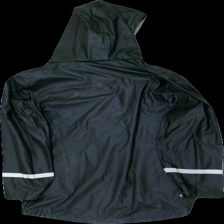
View: back
Type: Rain jacket
Category: Ladies
Brand: Not in the list
Brand text on label: cdon
Colors: Black, White
Material: 100% polyester
Pattern: Other
Cut: Turtle neck
Size: XS
Season: All
Stains: Major
Holes: Minor
Damage: hål och smutsigt
Damage location: bottom center
Damage 2: smuts fläckar
Damage 2 location: top center
Damage 3: smuts fläckar
Damage 3 location: middle center
Price range: <50
Recommended usage: Export
Description: regn jacka med vita snörren och reflexer